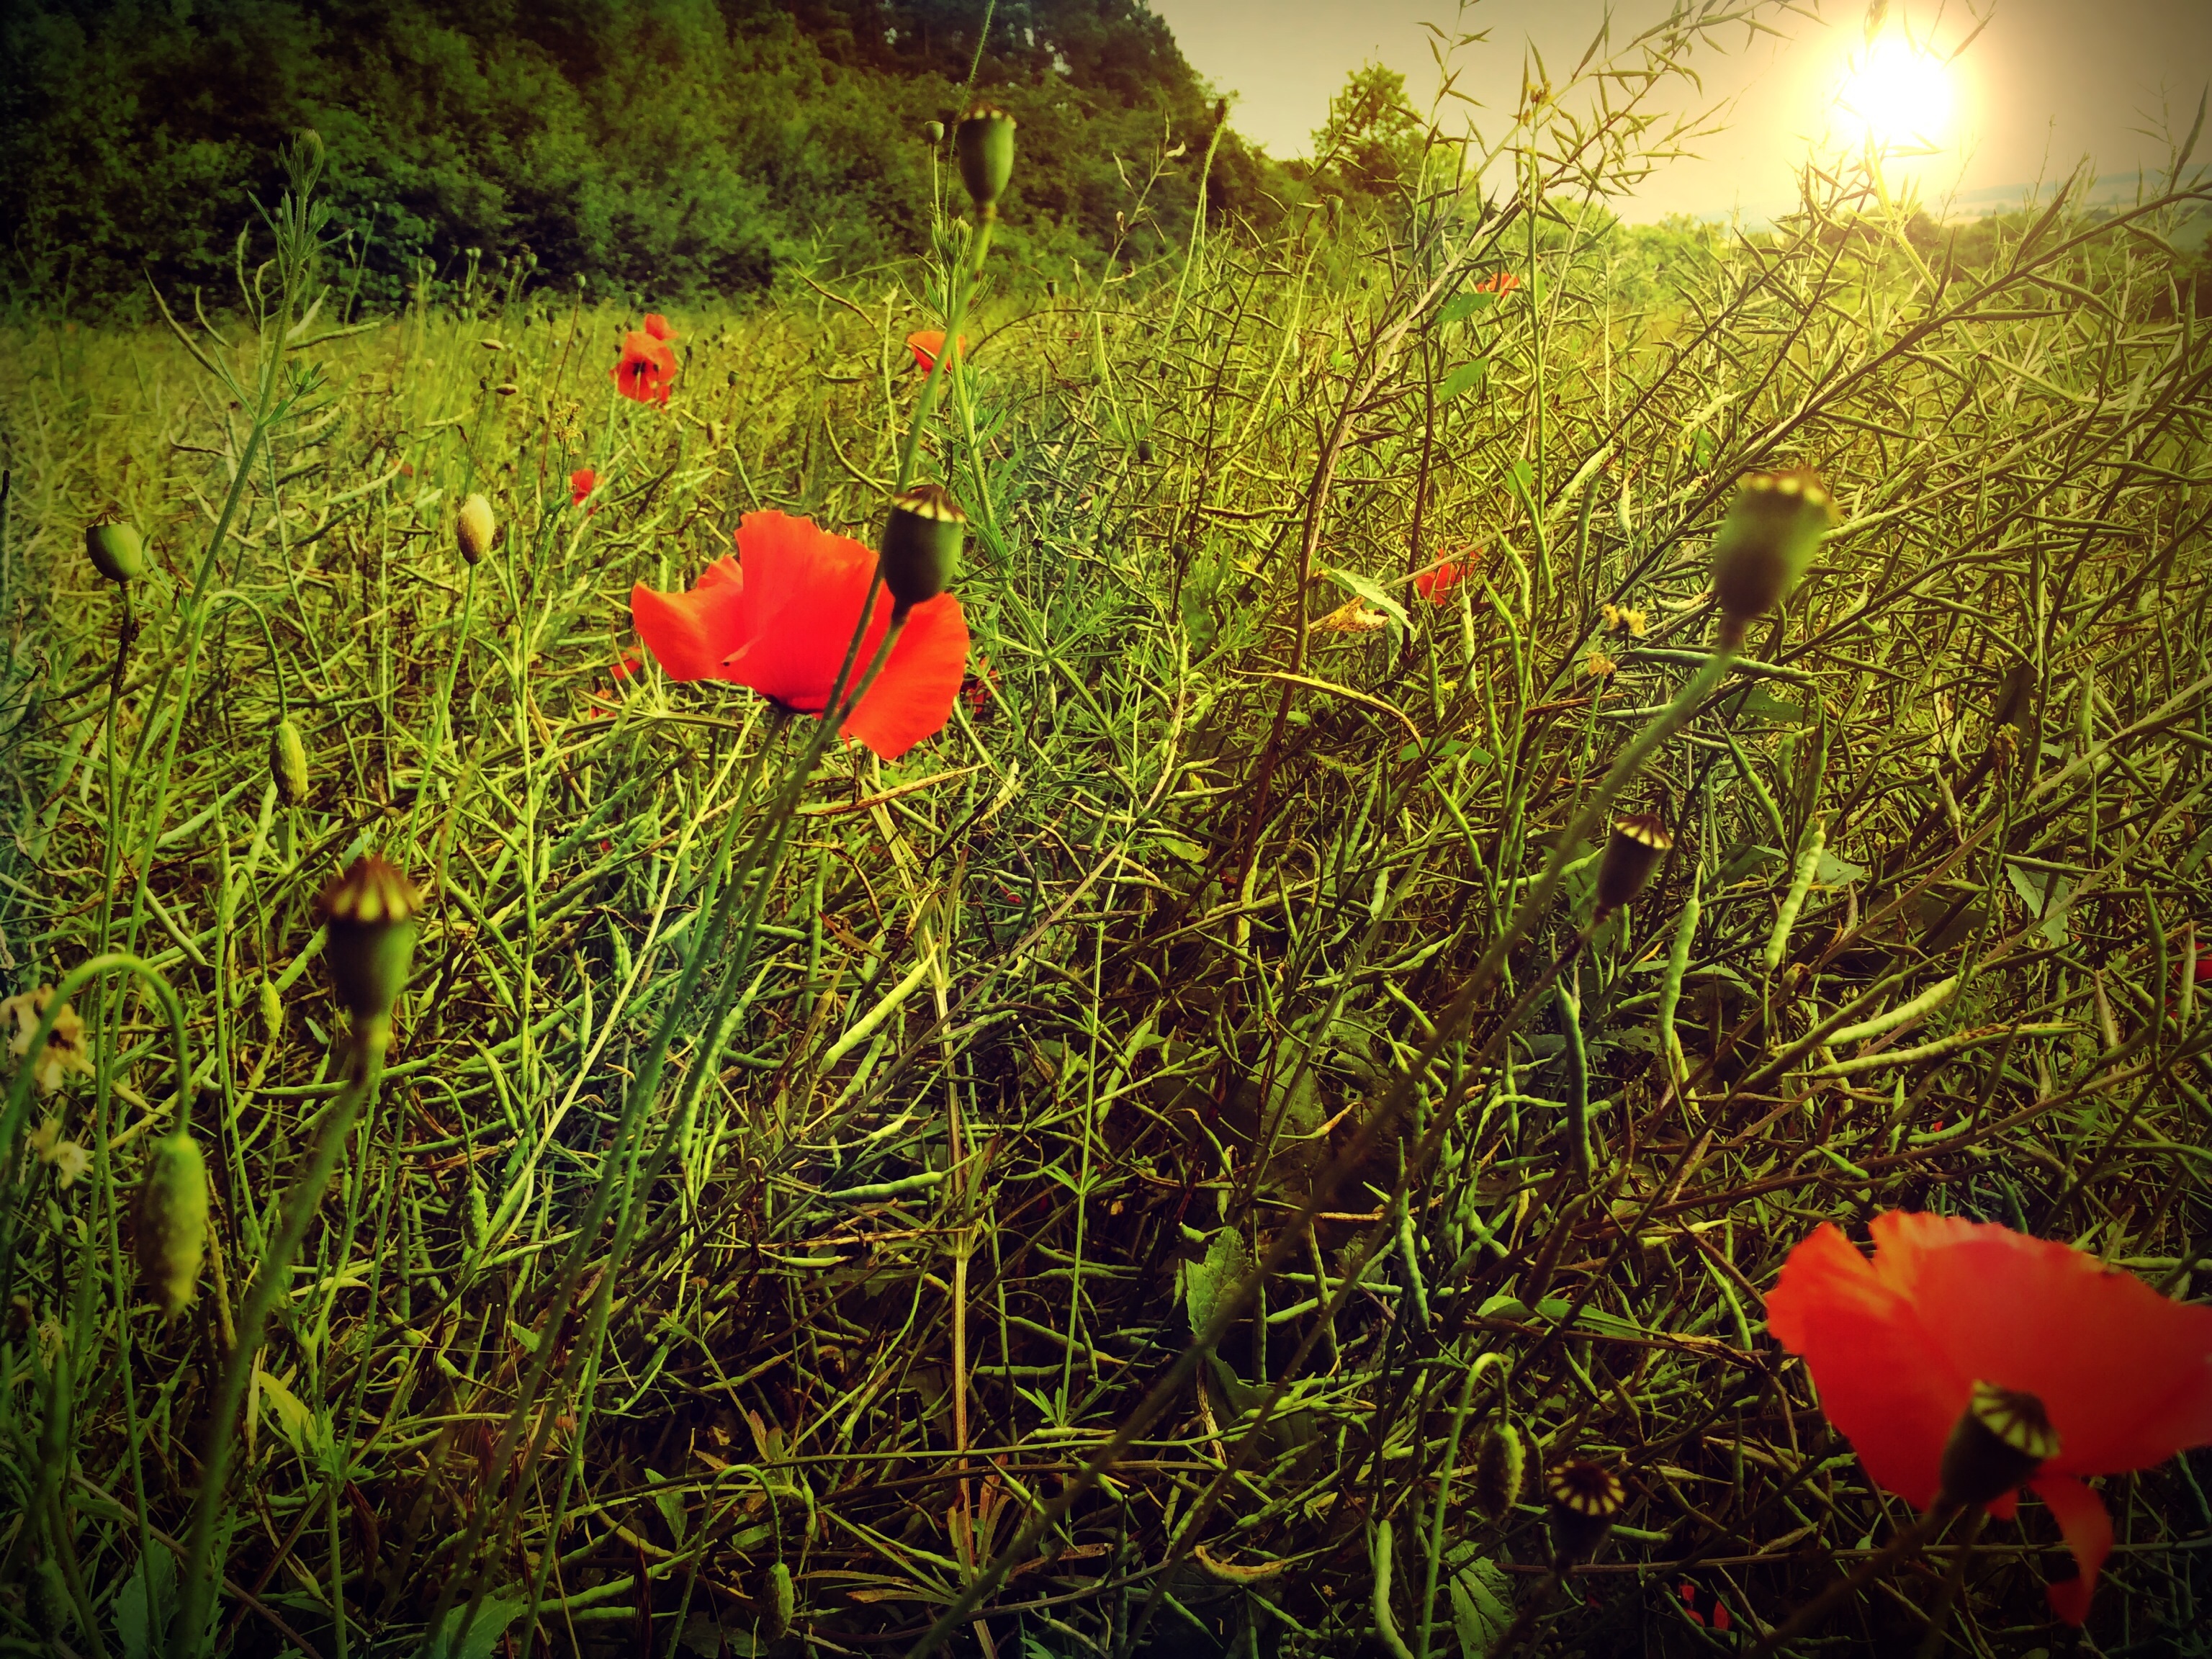
nature, grass, plant, sky, sun, field, meadow, prairie, sunlight, leaf, flower, summer, spring, green, red, color, pasture, autumn, grunge, botany, flora, wildflower, klatschmohn, poppy, woodland, habitat, flowering plant, natural environment, grass family, land plant